Qaraqorut

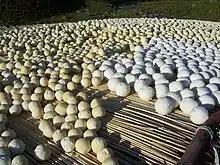
Kashk balls being sun-dried

Qaraqorut is traditionally made from dūġ or Doogh ie curdled fermented buttermilk, produced by adding "Kashk water", ie sour whey which contains lactic acid bacteria, to full fat yogurt which is then swung in a goatskin until it separates into butter and dūġ. The dūġ is then boiled to be put into a cheesecloth and strained. In the next step, liquids ("Kashk water", ie sour whey) and solids (curd) are separated by gravity, with the liquids being collected in a container under the cheesecloth and the solids being collected therein. The concentrated solid curd is rolled into a ball and then sun-dried. This product is called Kashk or Qorut, a popular dairy product in itself. The strained sour whey left over from this process is boiled together with some fresh milk until it thickens. The thickened mixture is poured out onto a tray and left to dry until it becomes brittle. This brittle substance is Qaraqorut.